Svetovit

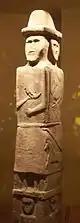
Zbruch idol

Some scholars see an analogy to Svetovit in an idol from Zbruch, the so-called "Sviatovid". This statue was found in 1848 from the bottom of the Zbruch River, a tributary of the Dniester. It is a quadrangular limestone pillar, generally dated to the 9th-10th centuries. On the top are four faces facing the four directions of the world. Below, the four sides are covered with reliefs, which are often interpreted as specific deities, which are divided into three levels, which are sometimes interpreted as a cosmological division. However, there are disagreements about the interpretation of the statue, as well as divergent views about its dating, the very belonging to Slavic culture is also subject to criticism.